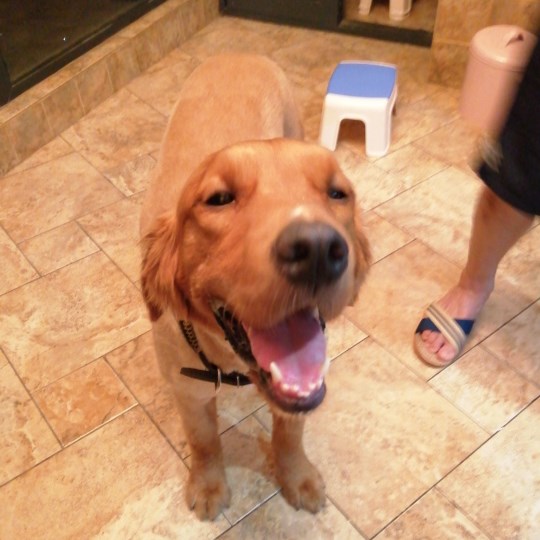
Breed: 5355-n000126-golden_retriever